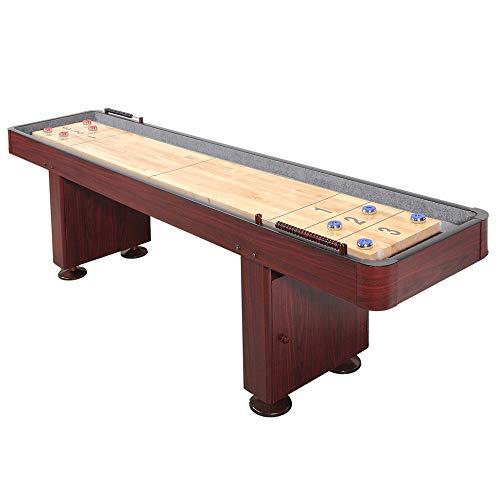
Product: Challenger Shuffleboard Table w Dark Cherry Finish, Hardwood Playfield and Storage Cabinets
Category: Sports & Outdoors | Sports & Fitness | Leisure Sports & Game Room | Arcade & Table Games | Shuffleboard | Shuffleboard Tables
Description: Antique bronze cabinet hinges and a dark cherry laminate add a classic, vintage look to this stylish table.
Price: $748.00 - $2,024.91
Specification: Product Dimensions:         98 x 15 x 31 inches ; 262 pounds    |Shipping Weight: 262 pounds (View shipping rates and policies)|ASIN: B077V954YD|    #22    in Shuffleboard Tables